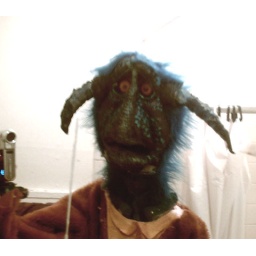
Wesley's Stereotypical MySpace photo, taken in a dirty bathroom mirror